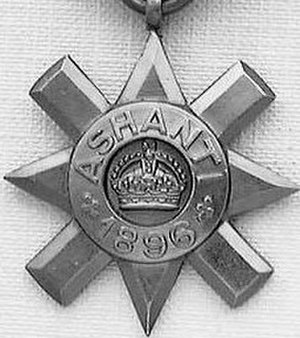
Ashanti / Historie / Europæisk kolonisering
Stjerne, oprettet af Dronning Victoria af Storbritannien i 1895, som blev udstedt til de britiske tropper for deres deltagelse i ekspeditionen mod kongen af Ashanti mellem 7. december 1895 og 17. januar 1896, som besejrede kong Prempeh I. Næsten 2.000 stjerner blev udstedt.
Ashanti er et folkeslag i Vestafrika, som holder til i Ashanti-regionen i Ghana og tilgrænsende områder i Togo og Elfenbenskysten. De taler sproget twi, der tilhører Niger-congo-sproggruppen og er beslægtet med bl.a. fante. Før den europæiske kolonisering var Ashantiriget et selvstændigt kongerige, som dominerede et stort område i Vestafrika.